Blazing Souls

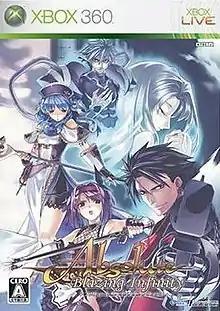
Xbox 360 version cover art

is a tactical role-playing game developed by Idea Factory and released for the PlayStation 2 in 2006. It was ported to the Xbox 360 in 2007 as and to the PlayStation Portable in 2009 as . The latter version was published in 2010 in North America by Aksys Games and in 2012 in Europe by Rising Star Games.